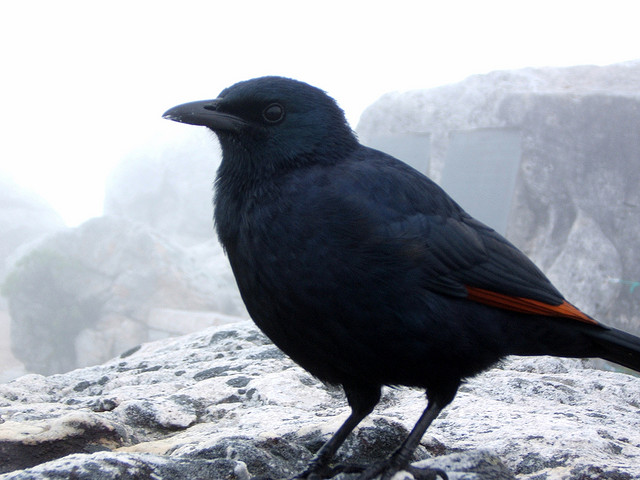
user: Given an image and a question. Answer the question in a short answer. Question: What species of bird is this? Short Answer:
assistant: crow